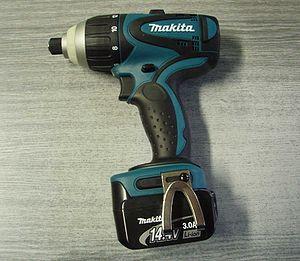
Makita est une entreprise japonaise de fabrication de biens d'équipement. Elle est l'un des principaux acteurs mondiaux de la conception, la fabrication et la commercialisation de petit outillage électroportatif. Makita a été créée en 1915 avec pour première activité la vente et la réparation de moteurs & transformateurs électriques.